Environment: real
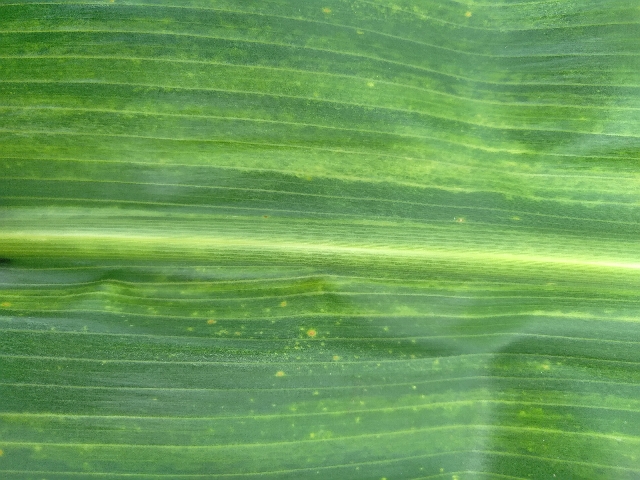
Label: lethal_necrosis